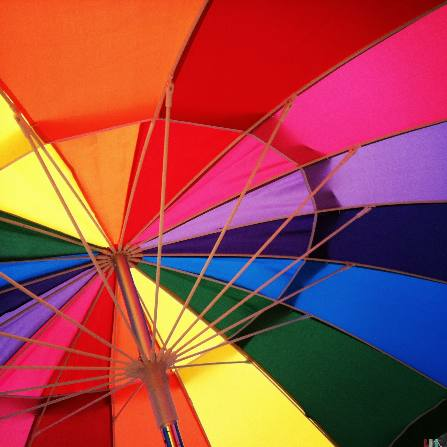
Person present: No